Bert Gould

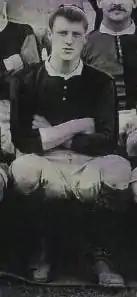

George Herbert Gould (18 April 1870 – 19 December 1913) was a Welsh international rugby union centre who played club rugby for Newport Rugby Football Club and won three caps for Wales. Gould is best known within the sport of rugby as the brother of Arthur 'Monkey' Gould, one of the first superstars of Welsh rugby.